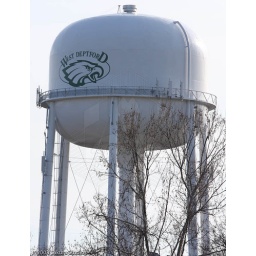
A water tower in West Deptford, New Jersey showing our township mascot, the Eagle.